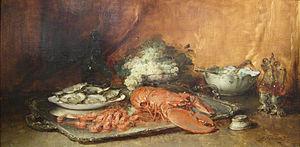
Déjeuner de carême
Au sein de l'Église catholique, le carême est une période pénitentielle de 40 jours en préparation à la commémoration de la Passion du Christ, de sa mort et de sa résurrection. Le carême commence le mercredi des Cendres et prend fin le Samedi saint, la veille de Pâques. Puisque le carême n'inclut pas les dimanches, il s'étend en fait sur 46 jours calendaires. Le carême catholique comprend trois facettes : le jeûne, la prière et l'aumône.